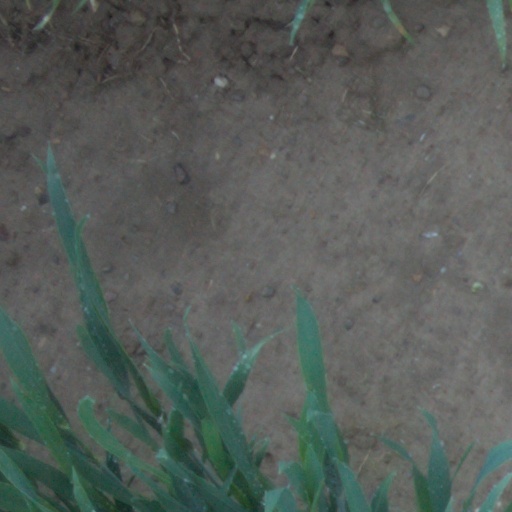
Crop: wheat